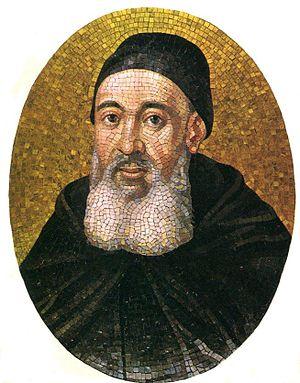
San Lazzaro degli Armeni est une petite île de la lagune de Venise, très proche du Lido. Elle est occupée par un monastère de l'ordre des Mékhitaristes depuis 1717. Le monastère comprend une bibliothèque de 200.000 volumes et manuscrits, un musée, une église, un cloître, des jardins et divers bâtiments. Ordre religieux arménien catholique fondé à Constantinople en 1700, établi en 1703 en Morée (Grèce) alors sous domination vénitienne par l’abbé Mekhitar de Sebaste (auj. Sivas) (1676 Sebaste-1749 Venise). En 1715, les mékhitaristes s’exilent à la suite de la conquête turque et s’établissent à Venise où, en 1717, la République sérénissime leur offre résidence sur l’île de San Lazzaro. De règle bénédictine, Mekhitar s’applique à donner à ses disciples un haut niveau d’éducation, portant une attention particulière au riche héritage culturel arménien. Il développe une intense activité d’édition. La branche autrichienne de l’Ordre reconnue à Trieste en 1773, puis déplacée à Vienne (Autriche) par Napoléon en 1810 est également dotée d’une maison d’édition. En 2000, Venise et Vienne ont fusionné, coïncidant avec le 300e anniversaire de l’Ordre, le 2000e anniversaire du christianisme et le 1700e anniversaire de l’adoption du christianisme par l’Arménie comme religion d’Etat. voir aussi le site sur les diasporas arméniennes [www.armeniens.culture.fr www.armeniens.culture.fr]